Clavichord

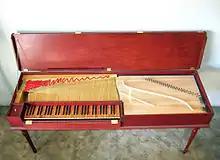
Large five-octave unfretted clavichord by Paul Maurici, after J.A. Hass

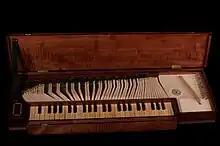

Since the string vibrates from the bridge only as far as the tangent, multiple keys with multiple tangents can be assigned to the same string. This is called "fretting". Early clavichords frequently had many notes played on each string, even going so far as the keyed monochord—an instrument with only one string—though most clavichords were triple- or double-fretted. Since only one note can be played at a time on each string, the fretting pattern is generally chosen so that notes rarely heard together (such as C and C) share a string pair. The advantages of this system compared with unfretted instruments (see below) include relative ease of tuning (with around half as many strings to keep in tune), greater volume (though still not really enough for use in chamber music), and a clearer, more direct sound. Among the disadvantages: temperament could not be re-set without bending the tangents; and playing required a further refinement of touch, since notes sharing a single string played in quick succession had to be slightly separated to avoid a disagreeable deadening of the sound, potentially disturbing a legato line.